Otto III, Holy Roman Emperor

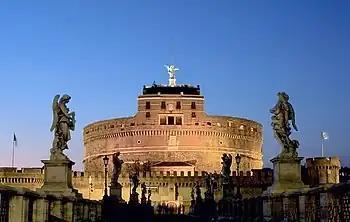
The Tomb of Hadrian, stronghold of the Crescentii family, was besieged by Otto III in 998. Otto III's soldiers breached the stronghold and executed the rebellious Crescentius II.

Prior to his sudden death in December 983, Otto II had installed Pietro Canepanova as pope. Calling himself Pope John XIV, Canepanova was a non-Roman from Lombardy who had served as Otto II's chancellor in Italy. After Otto II's death, John XIV intervened in the dispute between Henry II of Bavaria and Theophanu over the regency, issuing an edict ordering Henry to turn Otto over to his mother.